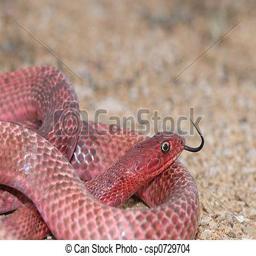
Animal: snakes